Vaidehi (2006 TV series)

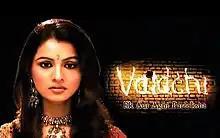
Promotional log

Vaidehi or Vaidehi – Ek Aur Agni Pareeksha is an Indian Hindi-language television series that aired on Sony TV. The show premiered on 5 June 2006. It was produced by Aruna Irani.